Republic Polytechnic

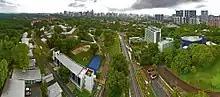
Aerial perspective of Republic Polytechnic's former Tanglin Campus

Republic Polytechnic was established in July 2002. First located at the former Ministry of Education headquarters at Tanglin, the polytechnic was established as a statutory board a month later. The polytechnic admitted its pioneer batch of students in July 2003 across three schools, Applied Science, Engineering and Information and Communications (now Infocomm). In 2005, the polytechnic opened two new schools, Technology for the Arts and Sports, Health and Leisure.